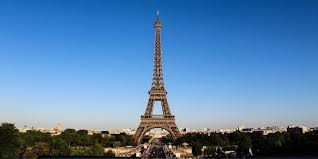
Landmark: Eiffel Tower